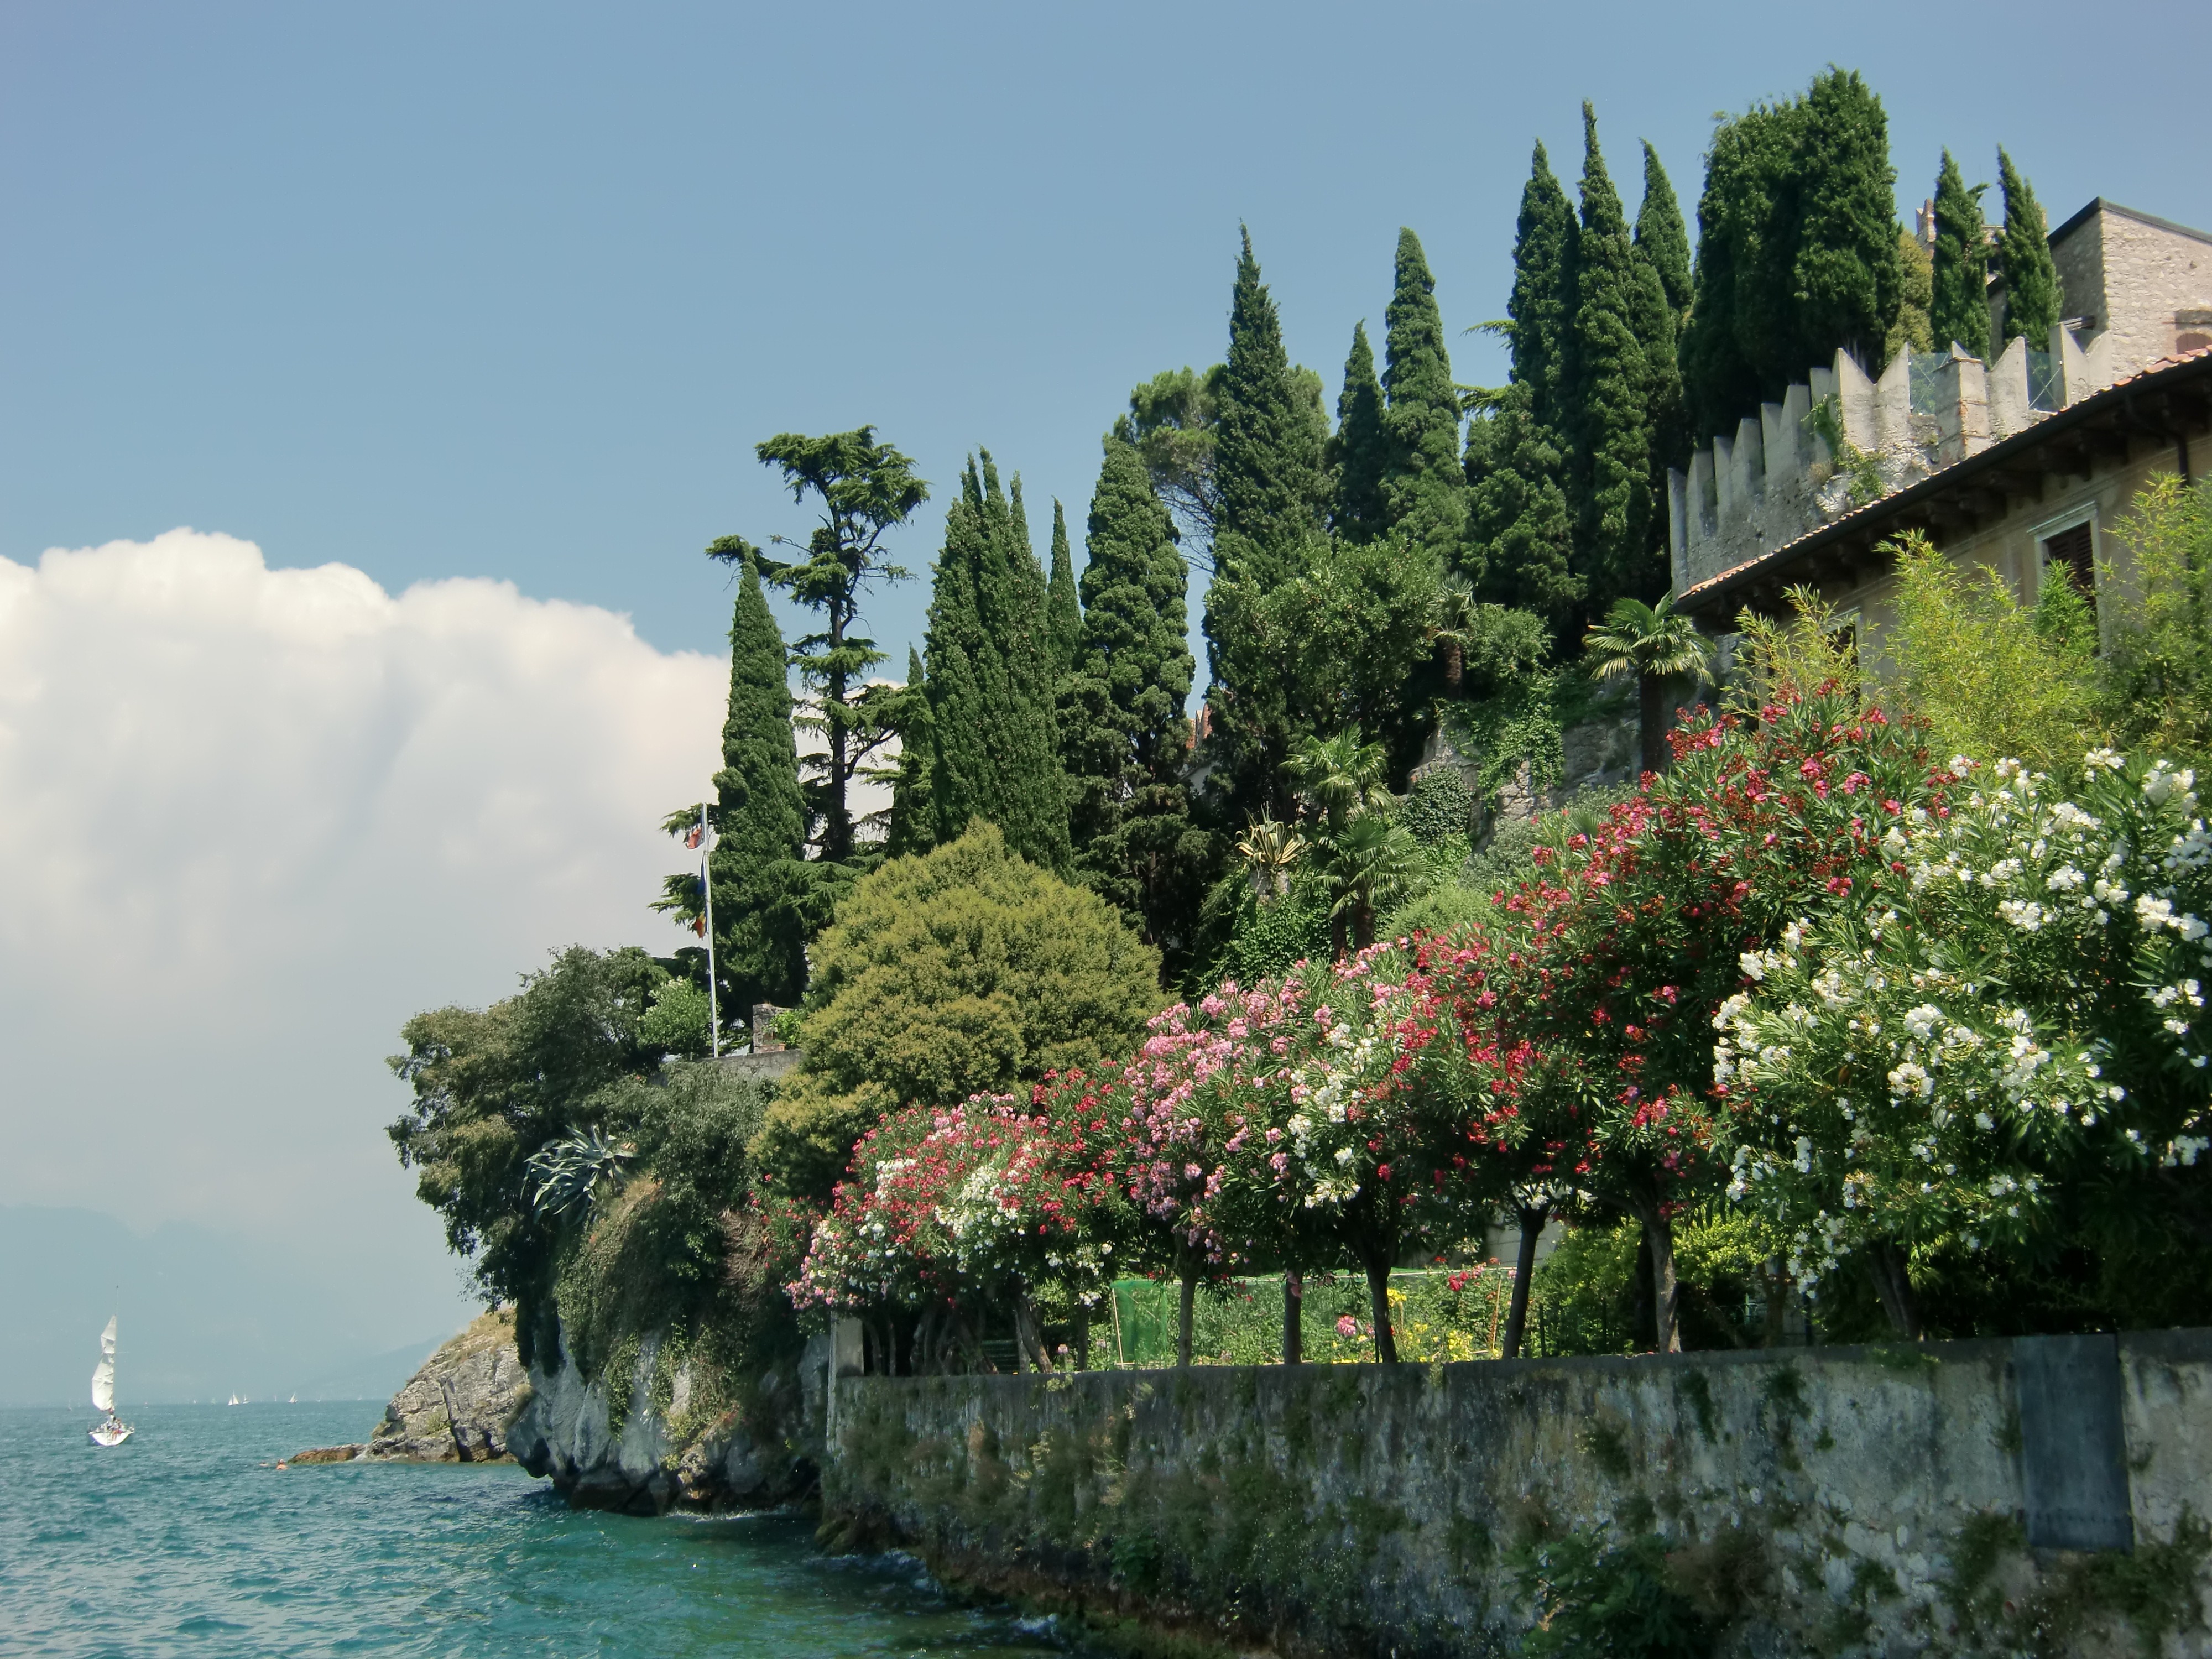
tree, plant, flower, river, holiday, italy, garden, tourism, waterway, garda, bardolino, woody plant